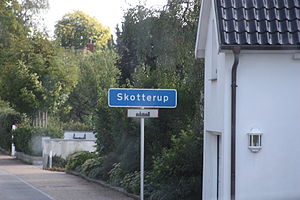
Skotterup
Skotterup er nu sammenvokset med Snekkersten, men det historiske navn holdes vedlige.
Skotterup ligger i Nordsjælland, og er en del af Helsingørs byområde, men var oprindelig et enkelt hus, senere et selvstændigt fiskerleje. Byen er reelt bare en lille del af bydelen Snekkersten, og består af 100 meter huse langs Strandvejen, Skotterup Strand og Skotterup Kro. Den var i sine tidlige år et fiskerleje blandt mange langs Øresundskysten, hvor især sildefiskeriet var en vigtig indtægtskilde. For nogle år siden blev den såkaldte Kongevase i Skotterup restaureret.